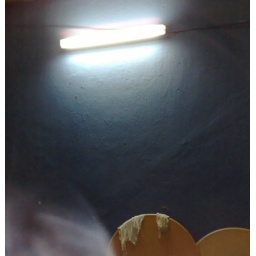
blue wall in a side alley eatery